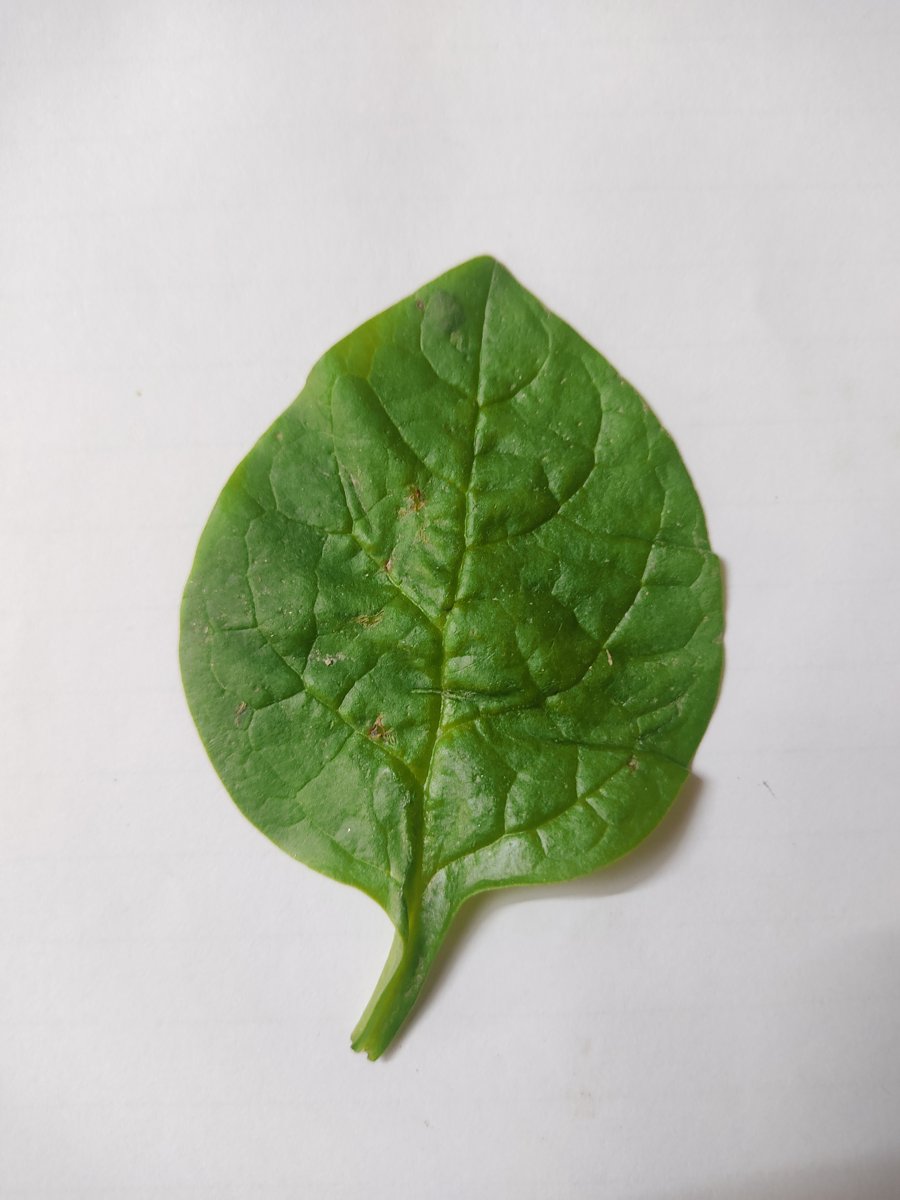
Label: Bacterial-Spot